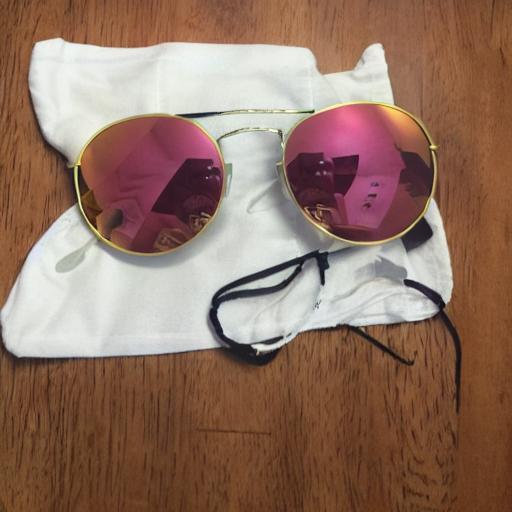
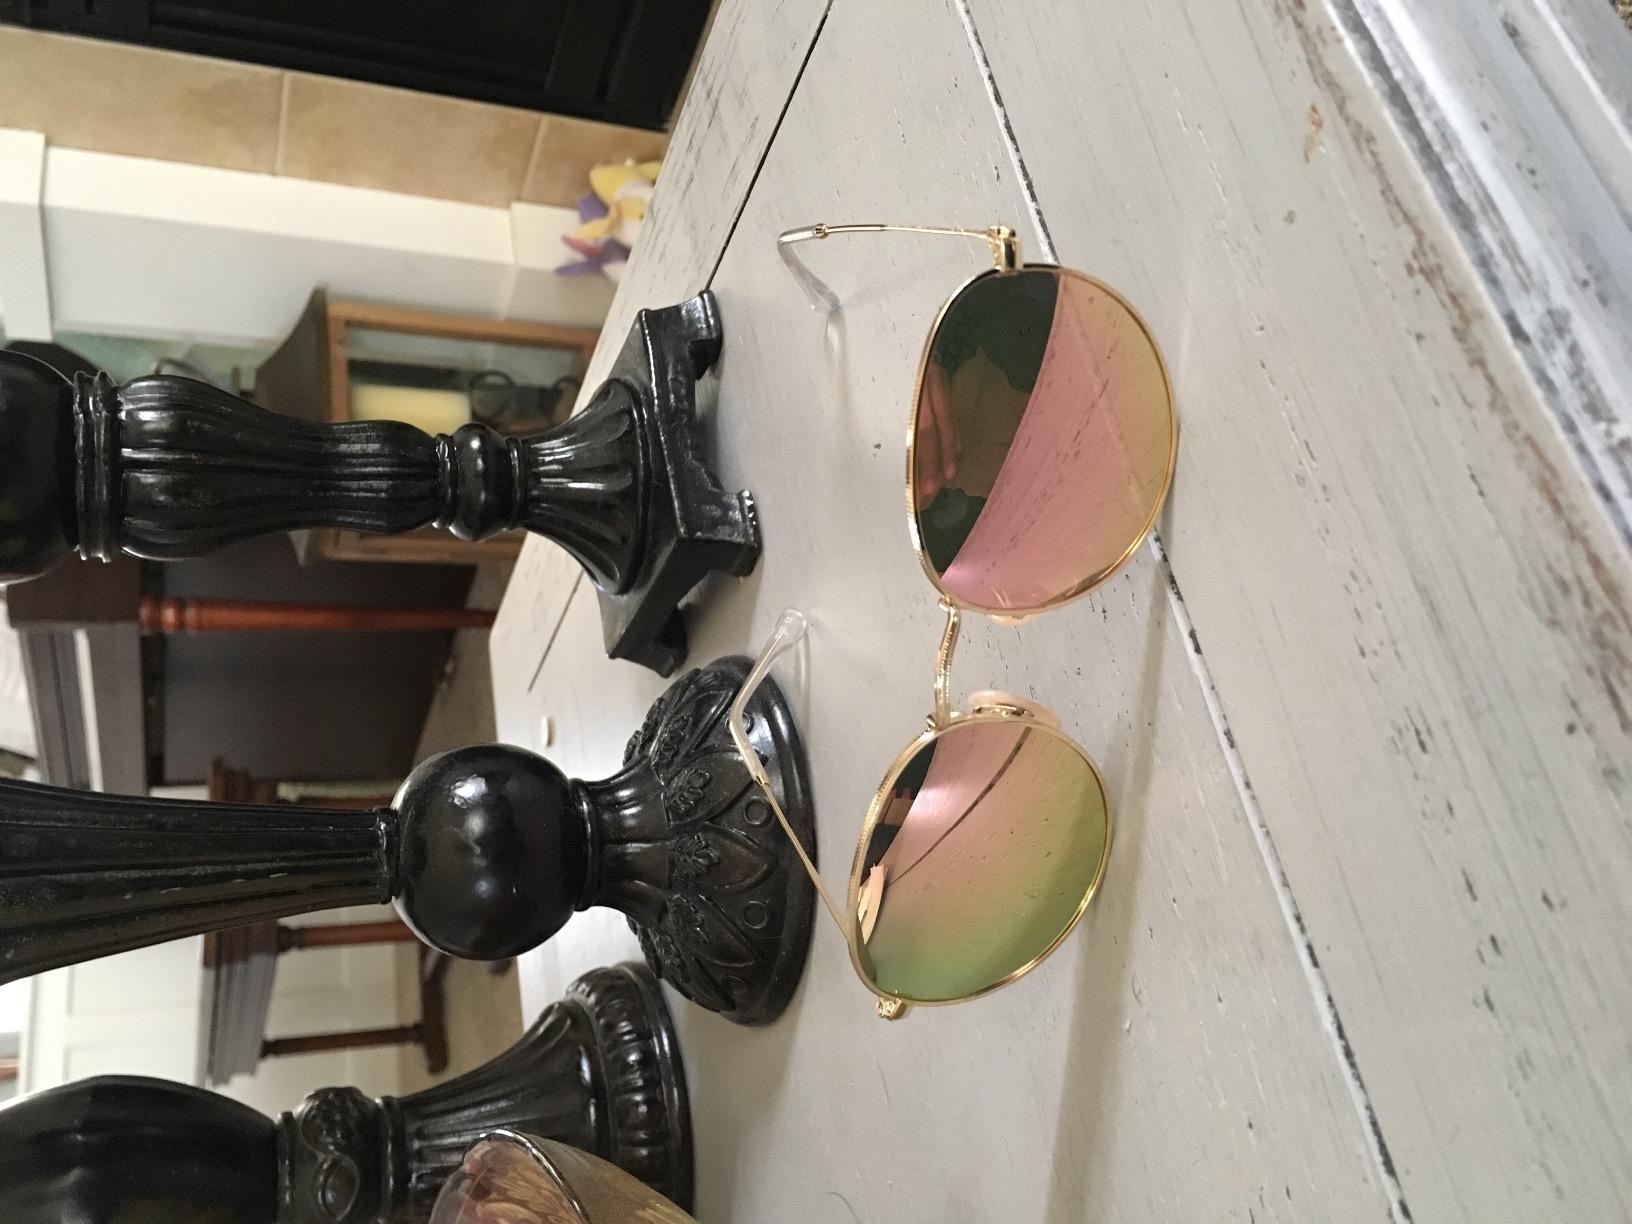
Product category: accessories_sunglasses
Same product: no